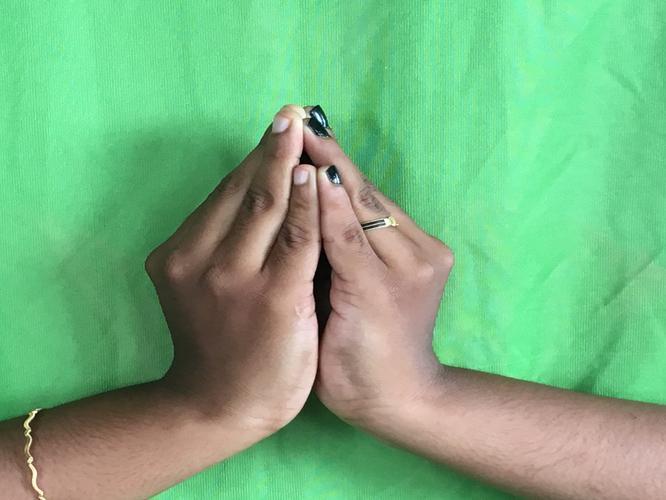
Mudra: Kapotham
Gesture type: double_hand